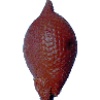
Label: salak